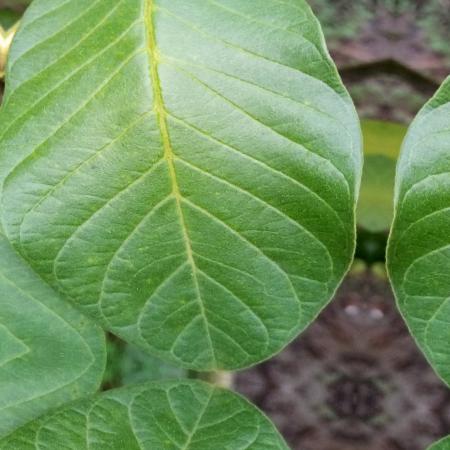
Label: Disease Free